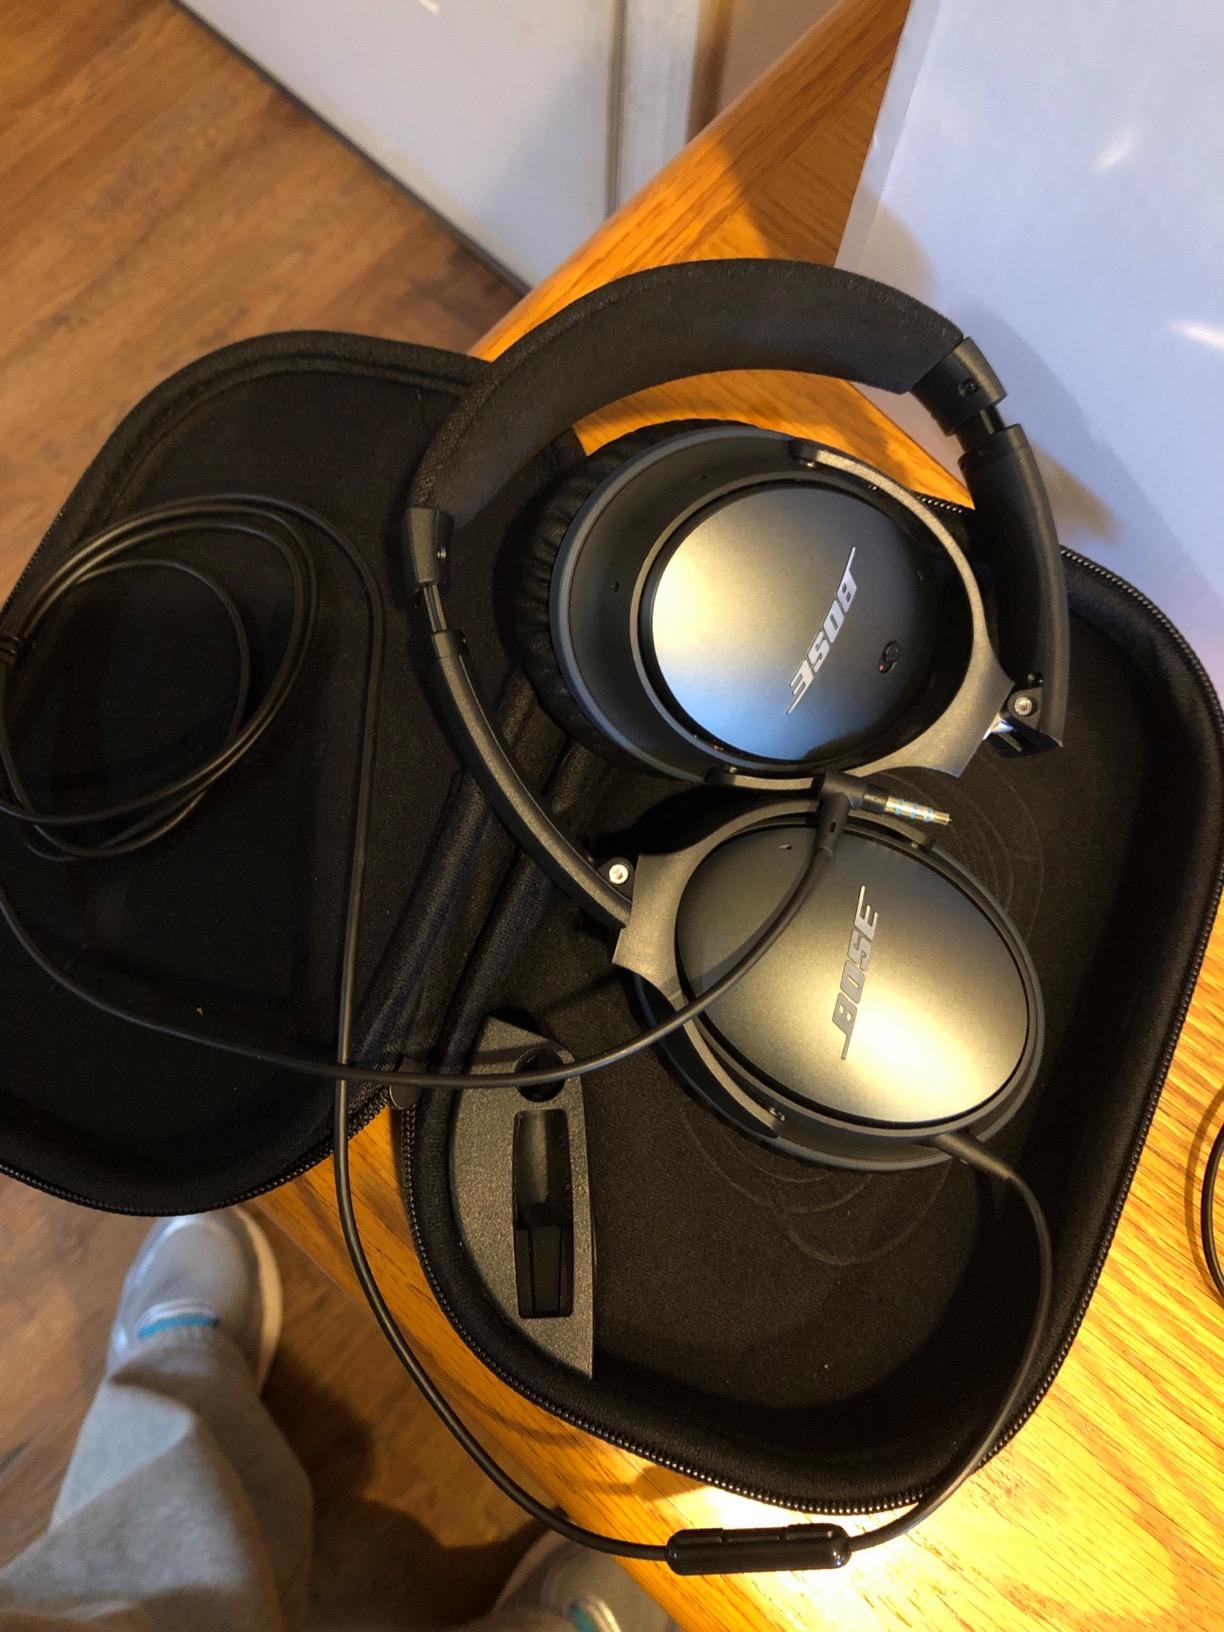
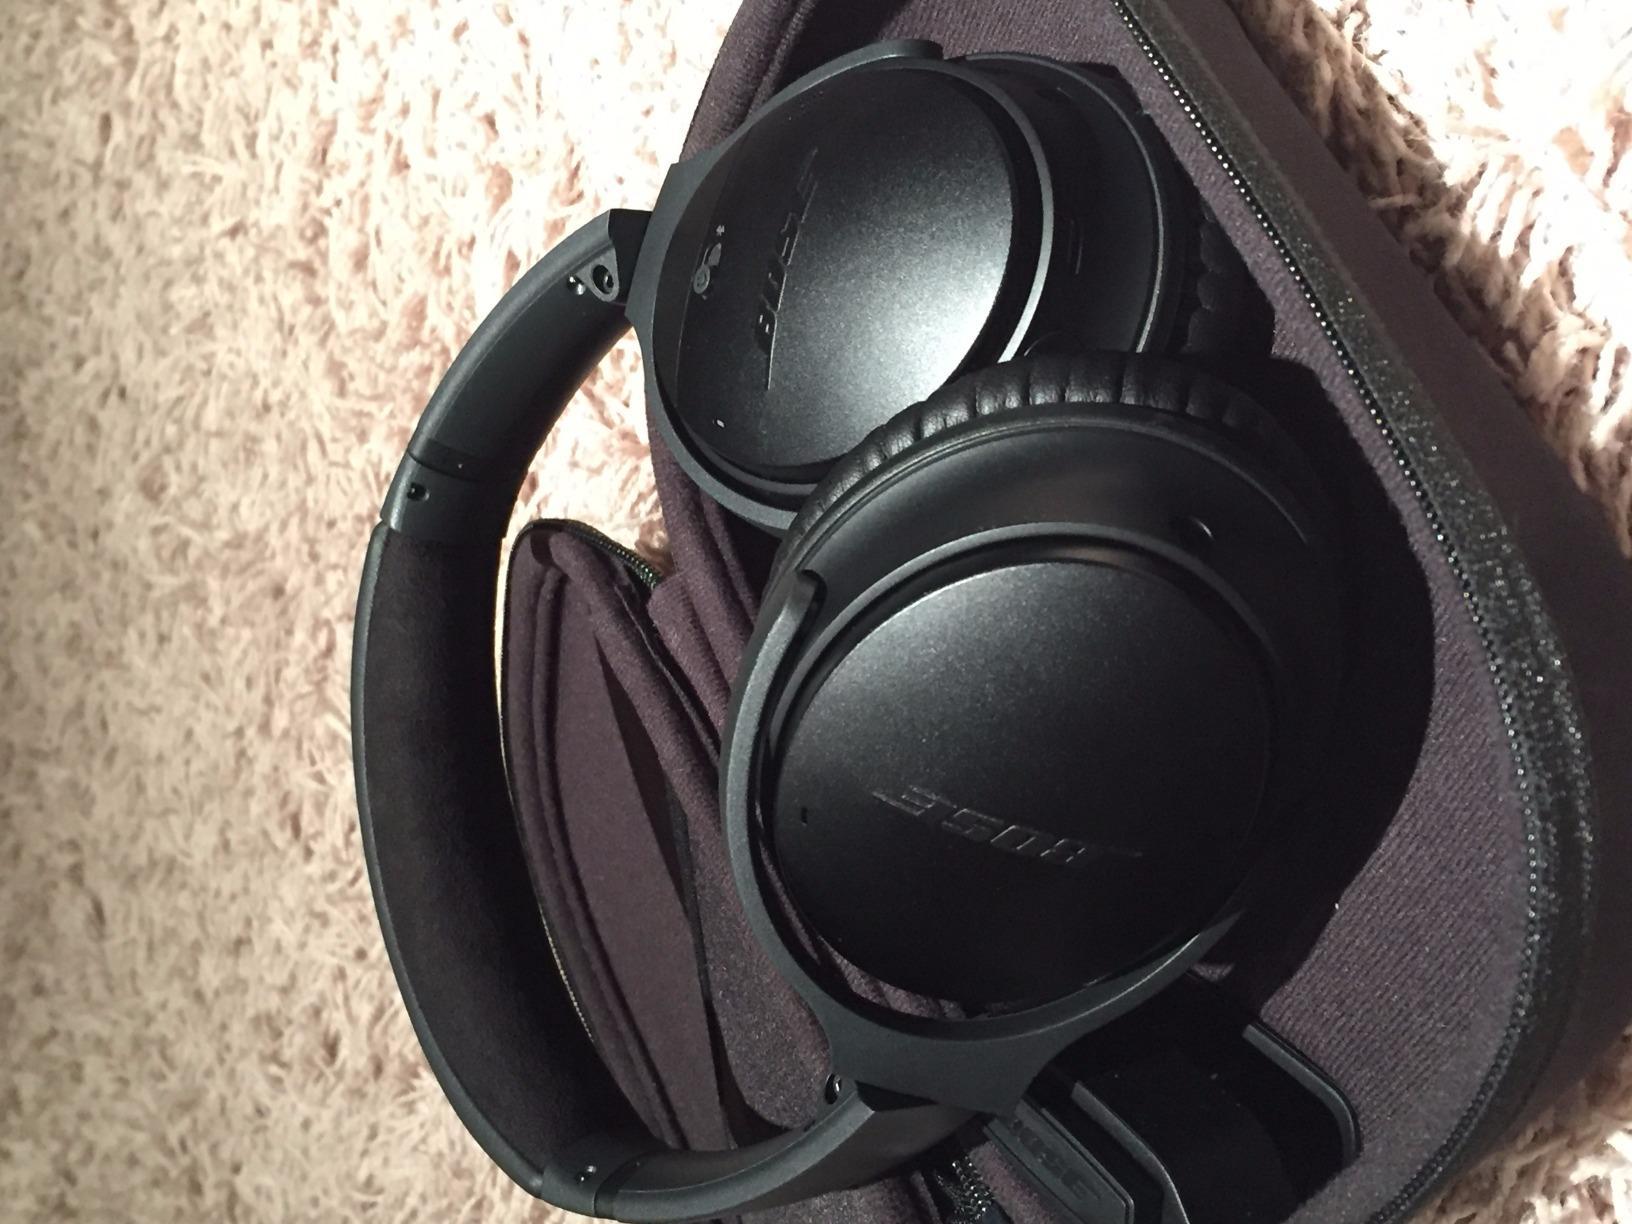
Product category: headphones
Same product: no